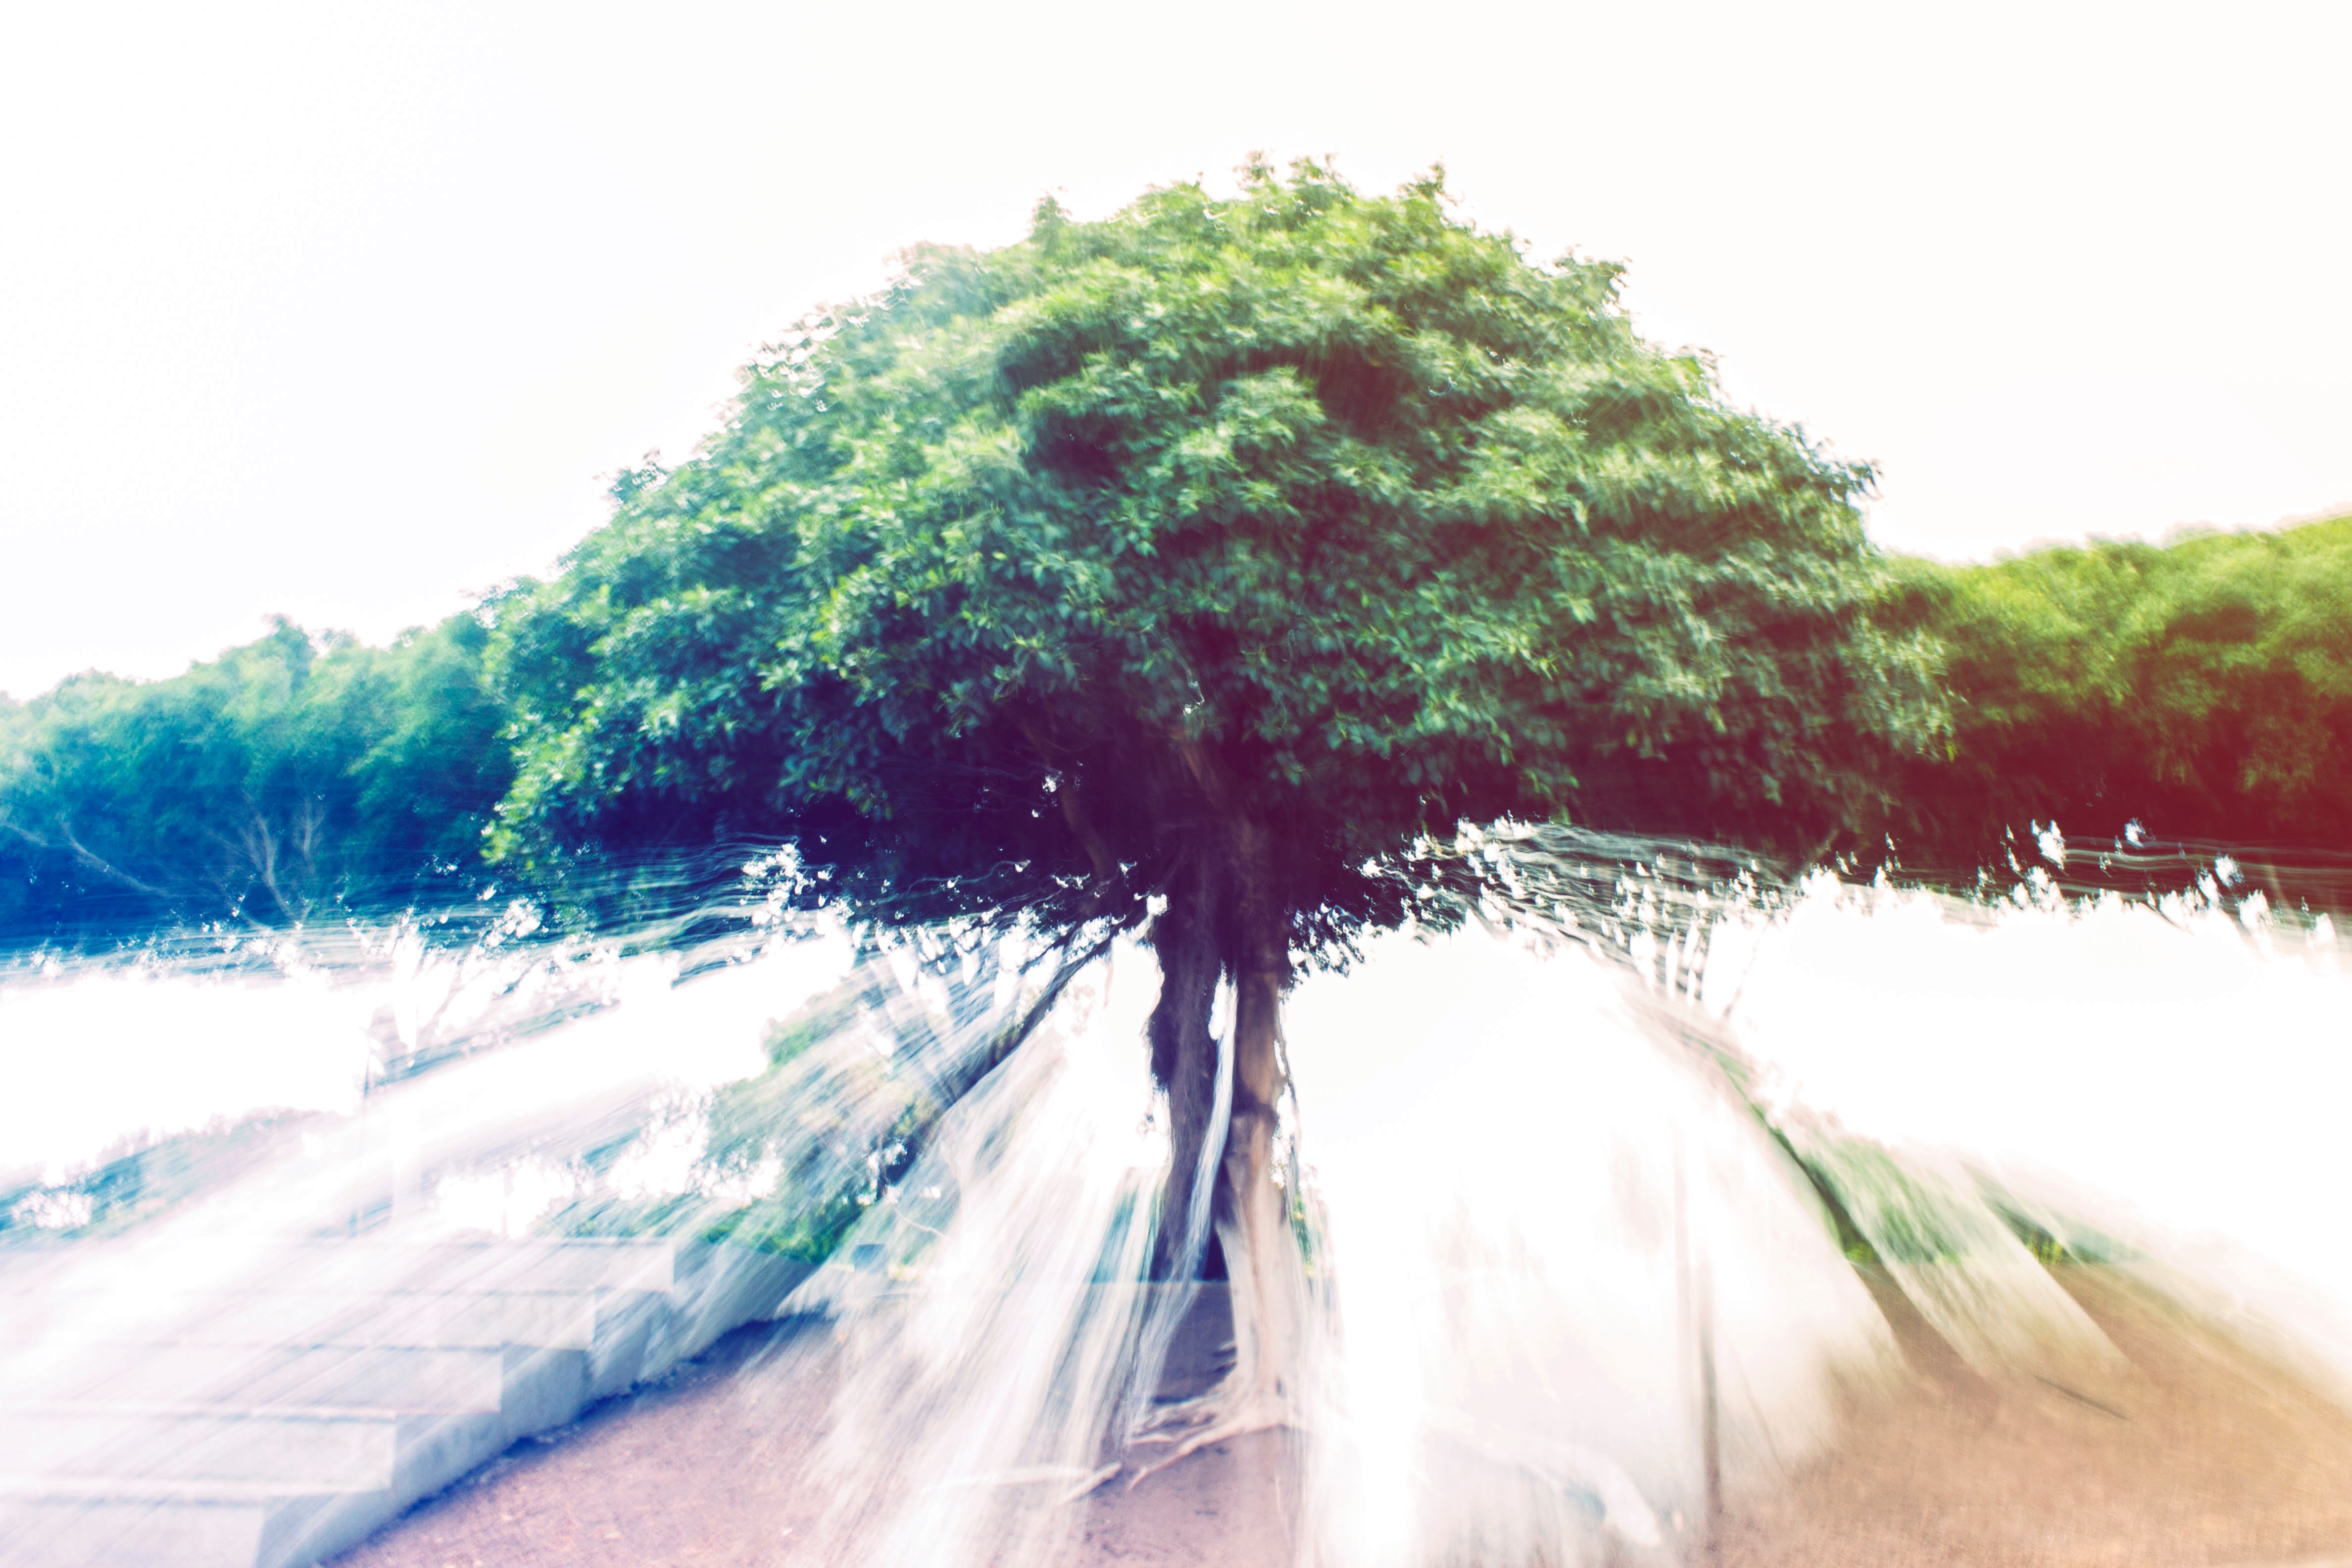
tree, branch, plant, sunlight, flower, woody plant